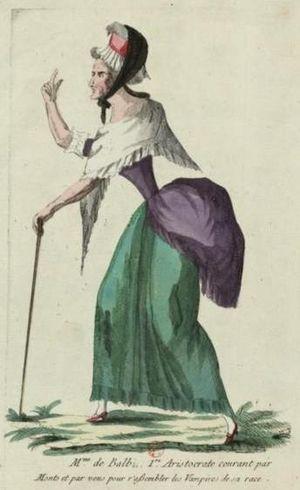
Anne de Caumont La Force, comtesse de Balbi (1753-1842), maîtresse du comte de Provence, le futur Louis XVIII. Caricature anonyme de 1791. Estampe. Origine Gallica, ""Droits
Anne Jacobé Nompar de Caumont La Force, comtesse de Balbi, née au château de La Force le 19 août 1758, morte à Paris le 3 avril 1842, fut la maîtresse présumée de Monsieur, comte de Provence et futur Louis XVIII.